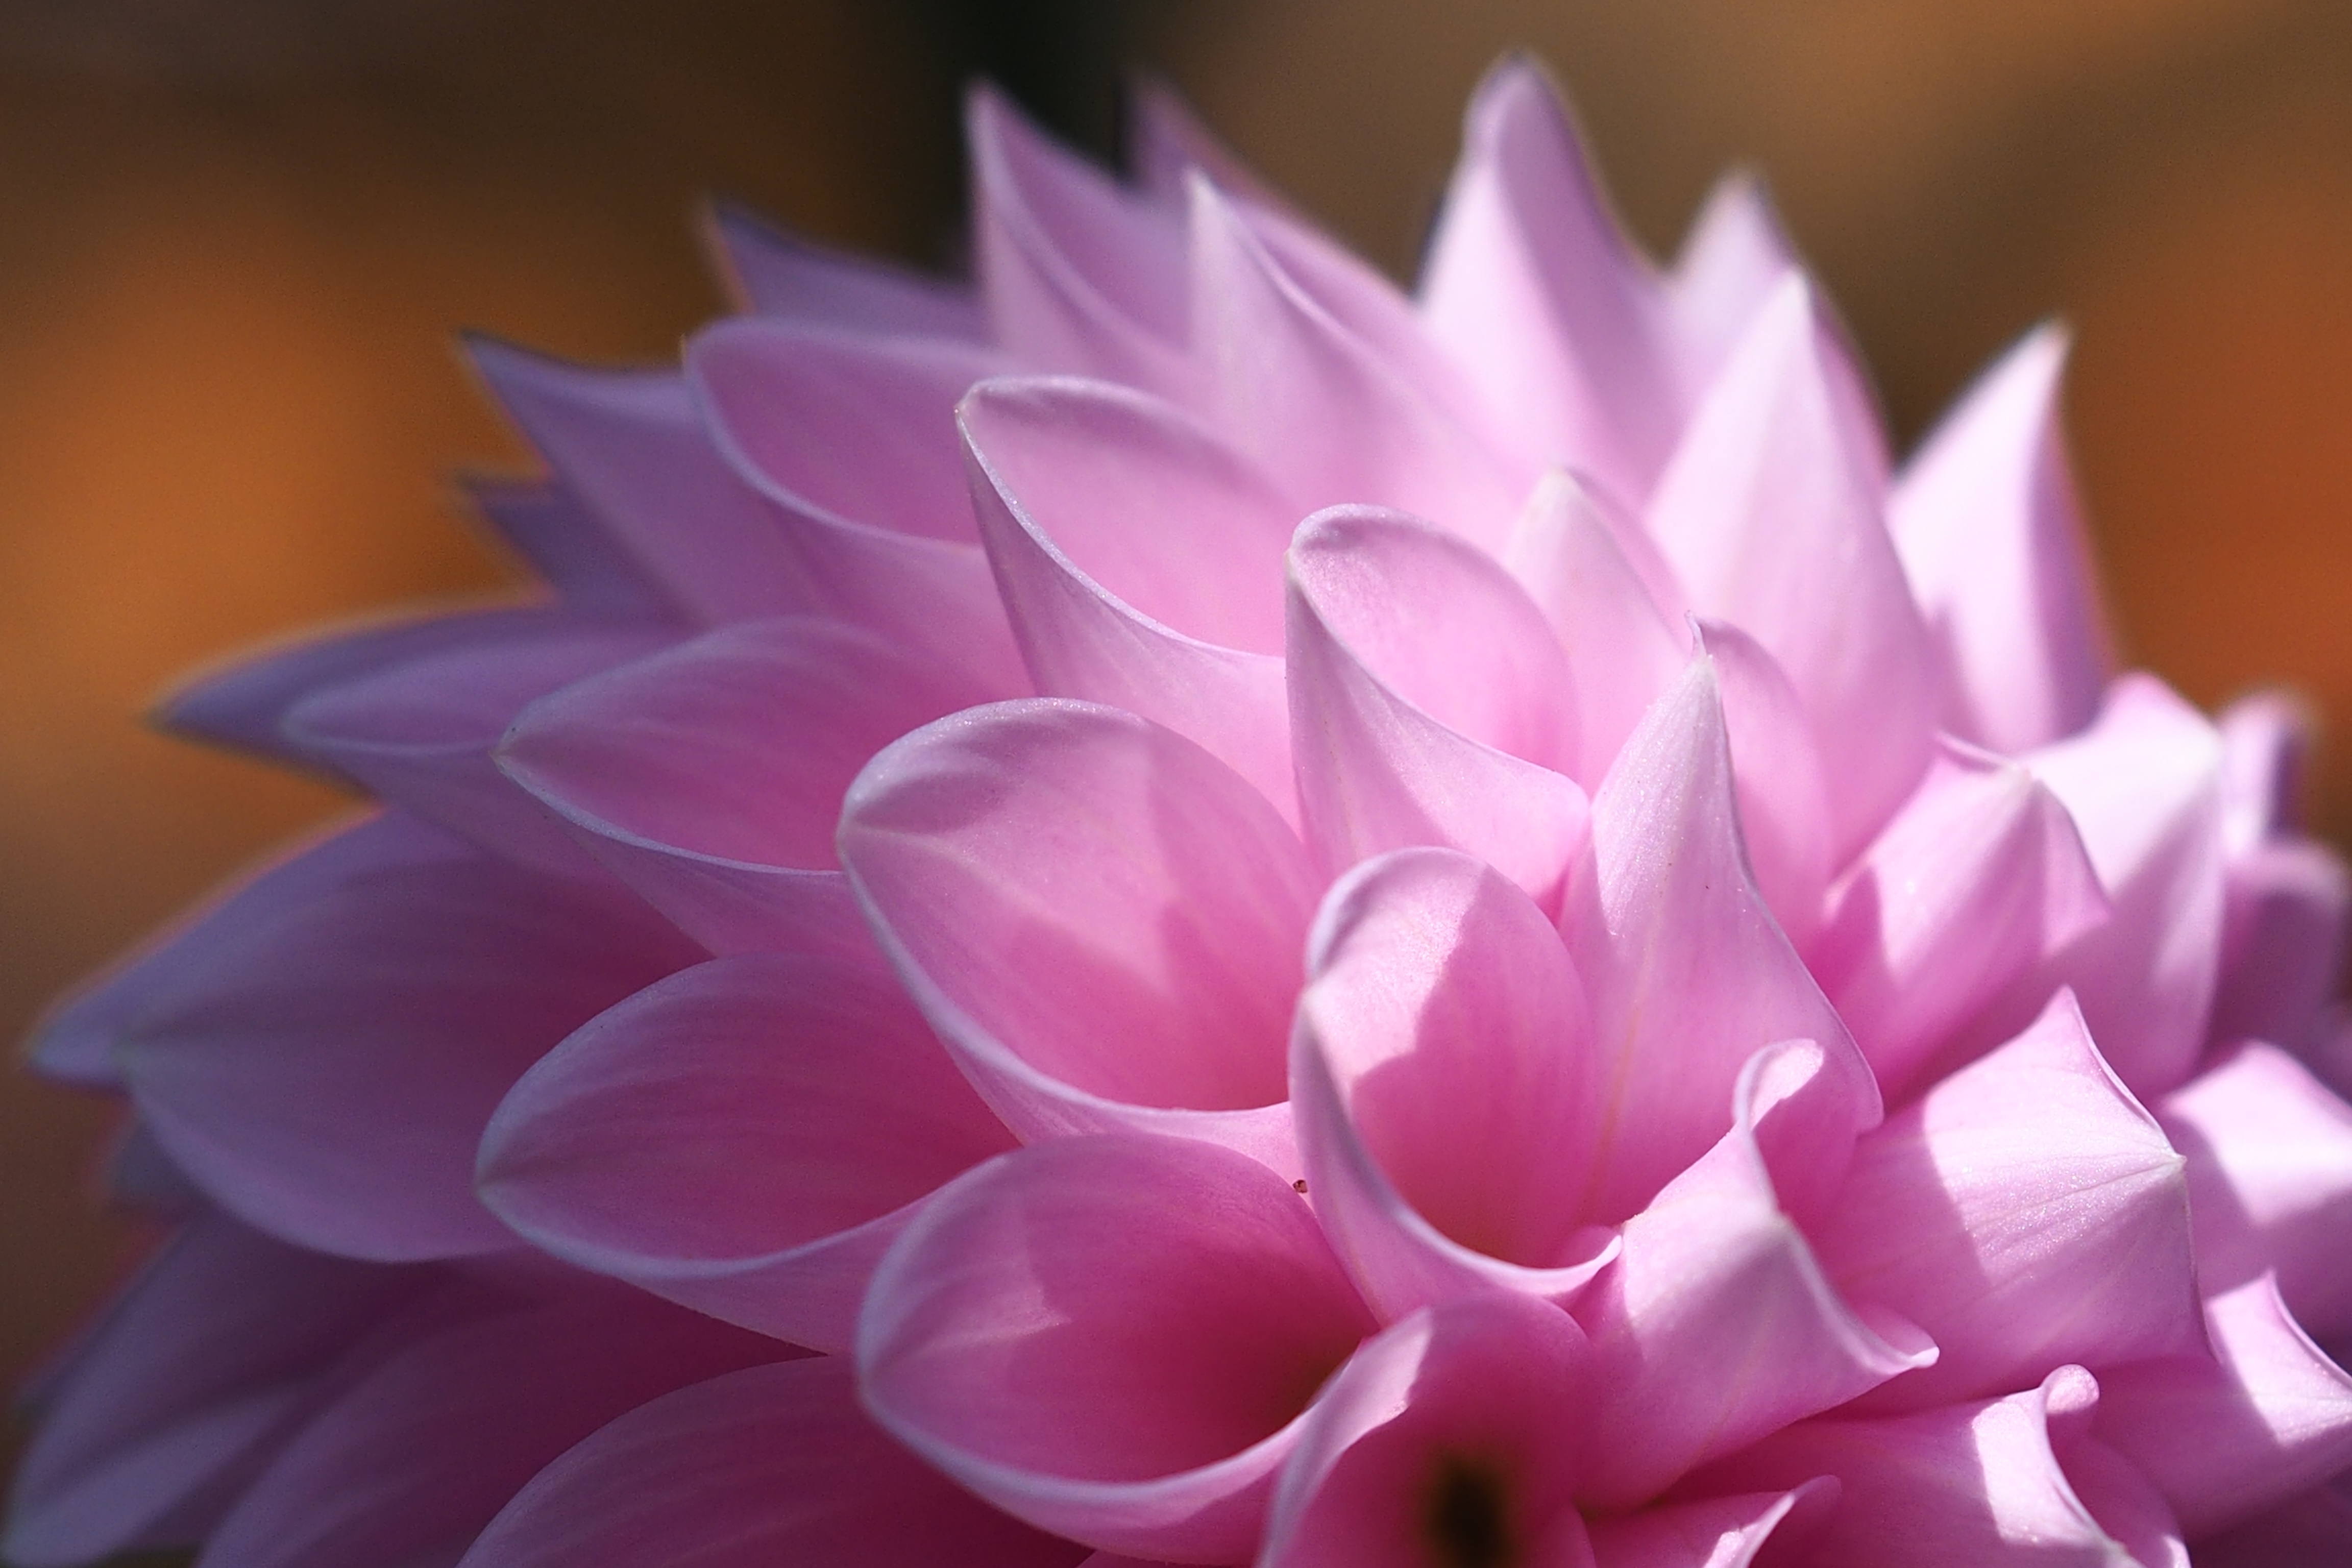
plant, flower, purple, petal, closeup, pink, flora, close up, dahlia, omdem1, flowercloseup, mzuikodigitaled60mmf28, gardensbythebay, macro photography, flowering plant, land plant